Mustafa T. Kasubhai

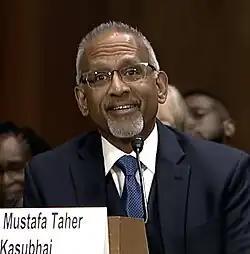
Mustafa T. Kasubhai U.S. Senate Judiciary Committee hearing - October 4, 2023

On June 1, 2023, Kasubhai was one of six names U.S. senators Ron Wyden and Jeff Merkley submitted to the White House for a vacancy on the United States District Court for the District of Oregon created by Marco A. Hernandez, who subsequently assumed senior status on August 21, 2024.